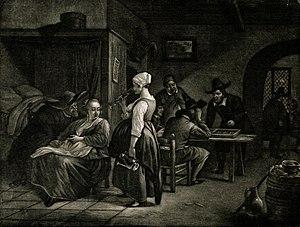
Jan Stolker est un graveur, peintre, collectionneur et marchand d'art néerlandais.